Client state

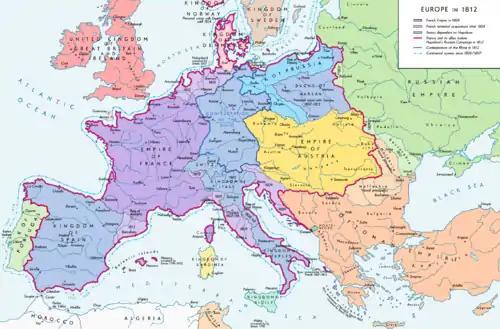
The First French Empire and its satellite states in 1812

During the Revolutionary and Napoleonic eras (1789–1815), France conquered most of western Europe and established several client states.